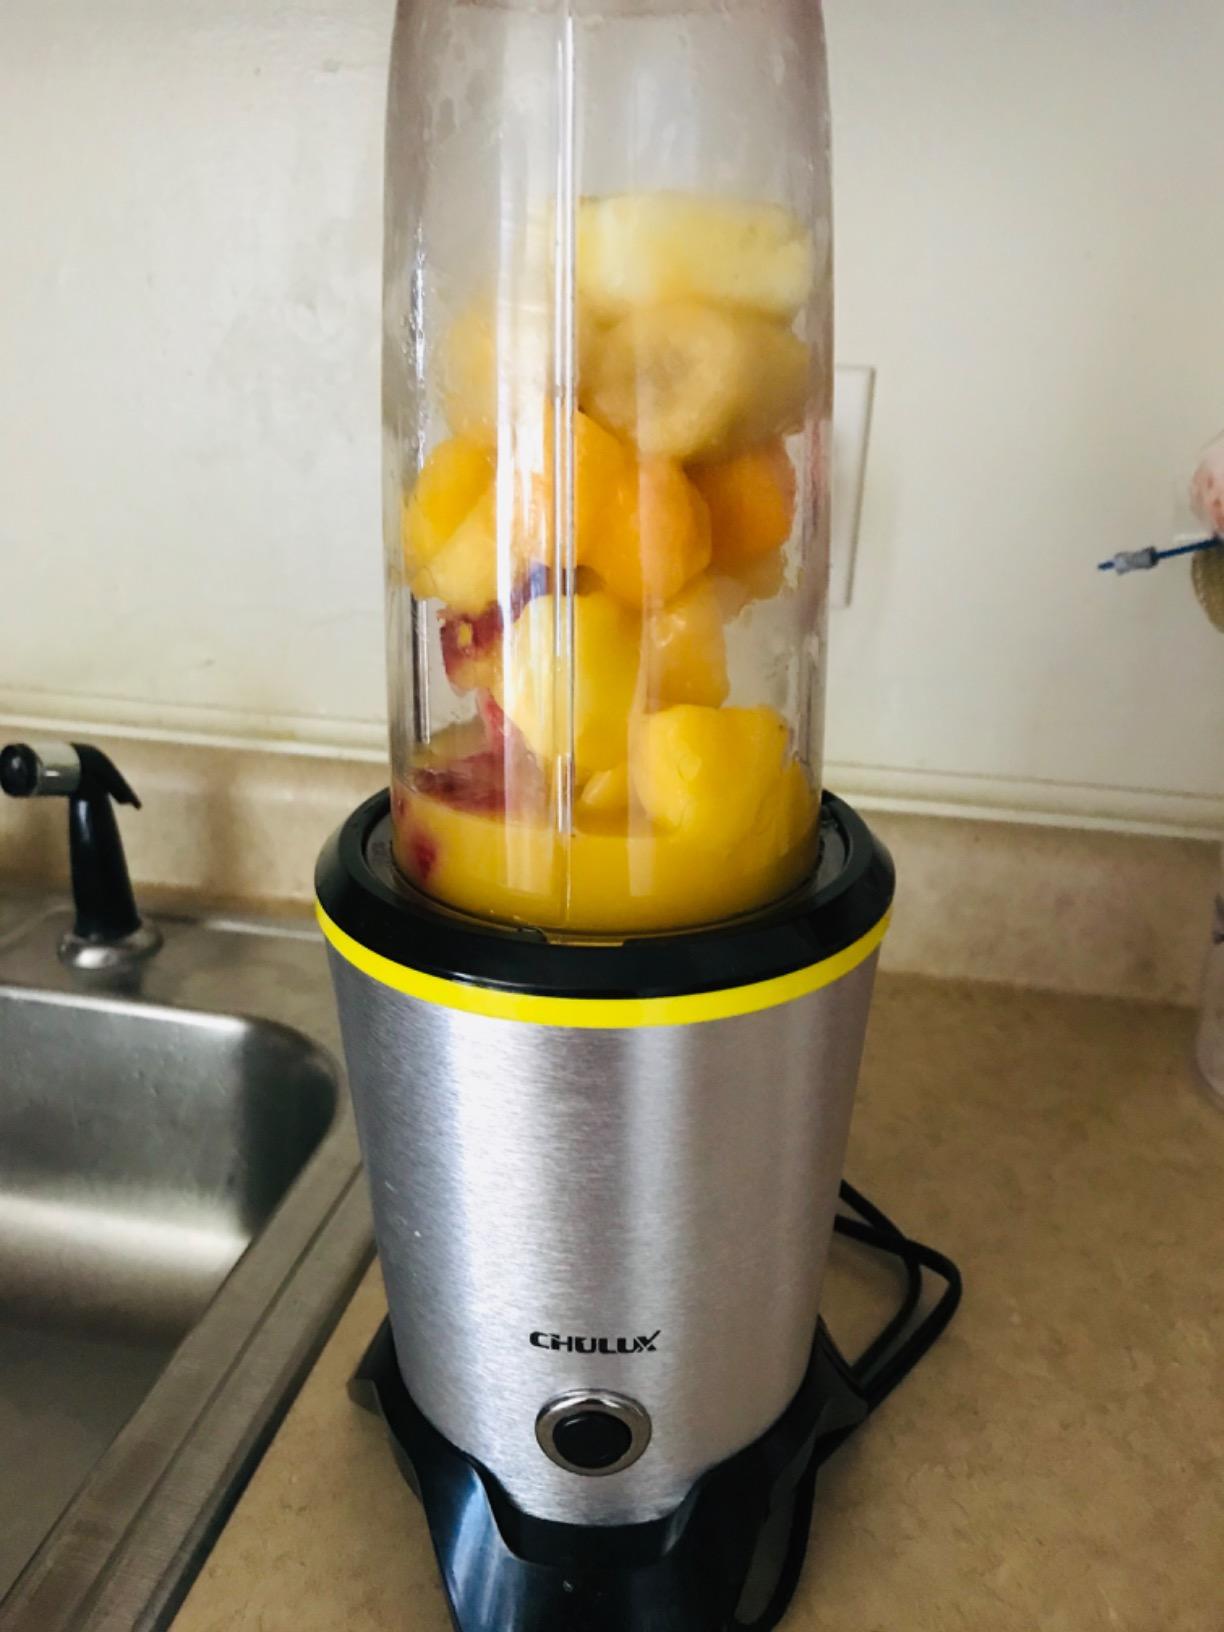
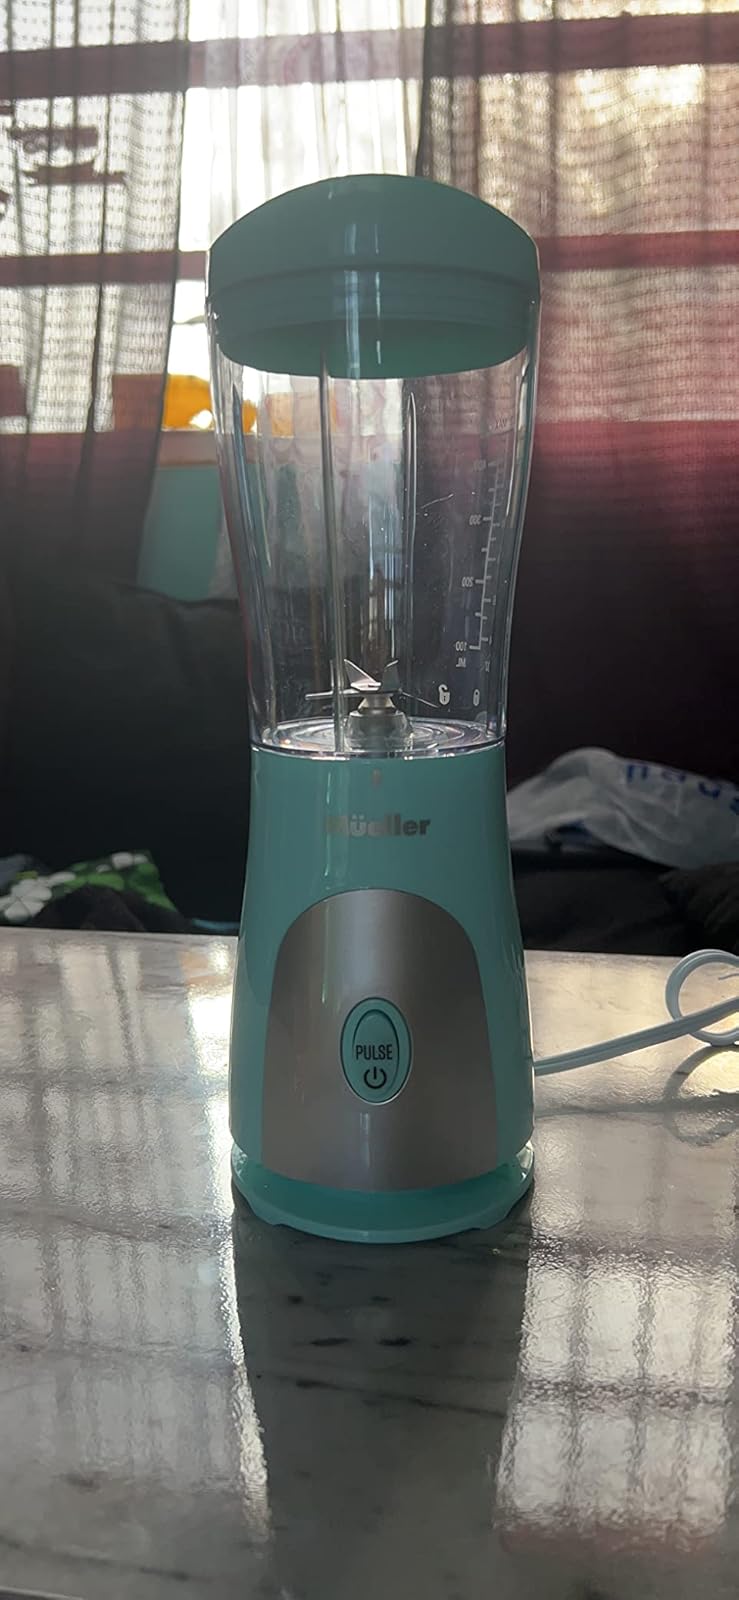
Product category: items_blender
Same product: no